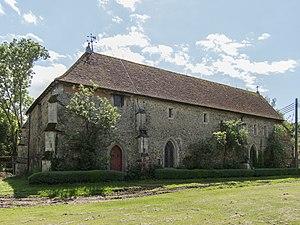
Édouard de Monthermer, né vers le 11 avril 1304 et mort vers 1339, 1ᵉʳ baron Monthermer, est un noble anglais.